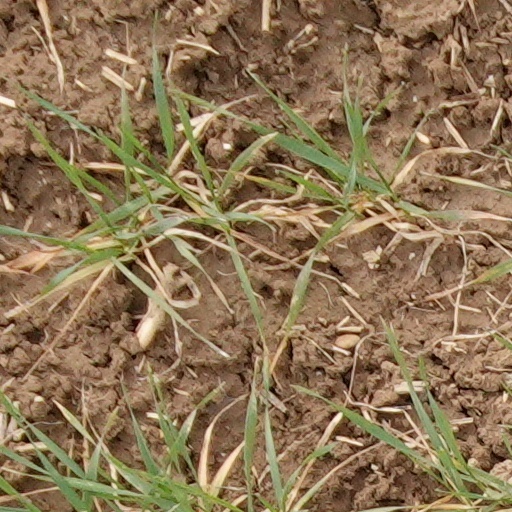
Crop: wheat